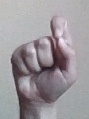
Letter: fa